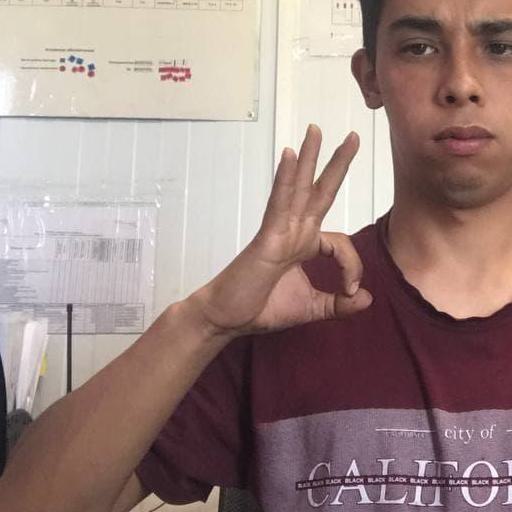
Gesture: ok